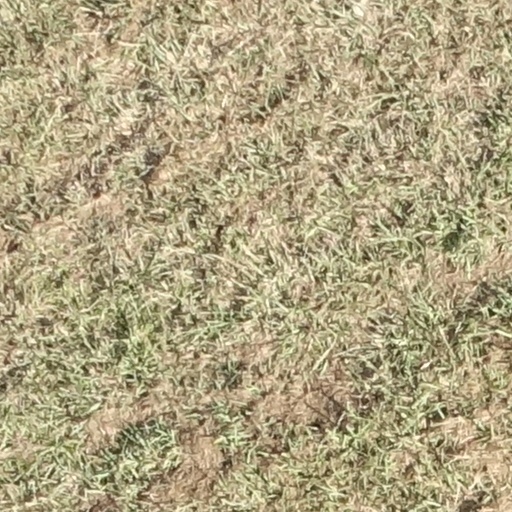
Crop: sorghum